2021 SRX Series

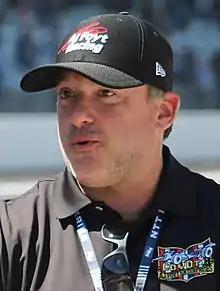
Tony Stewart, the 2021 series champion.

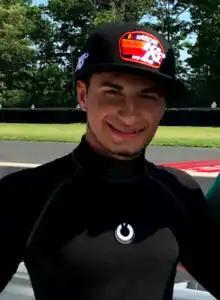
Ernie Francis Jr. finished second behind Stewart in the championship by 45 points.

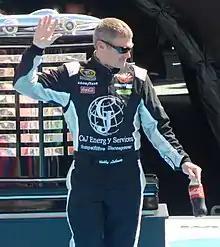
Bobby Labonte finished third in the championship.

The 2021 Camping World SRX Series was the inaugural season of the Superstar Racing Experience. The six-race season started at Stafford Motor Speedway on June 12 and ended at the Nashville Fairgrounds Speedway on July 17, with Tony Stewart being crowned the inaugural series champion.